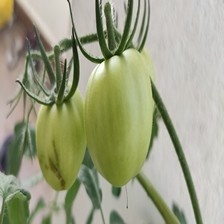
Label: tomato